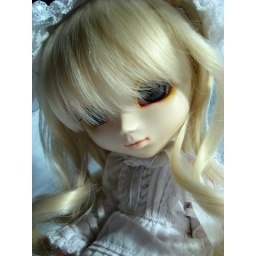
Sweet girl in white .